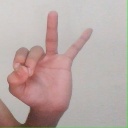
अक्षर: ण